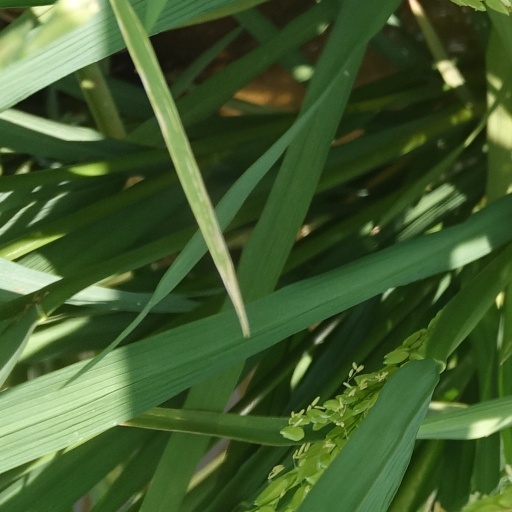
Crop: rice